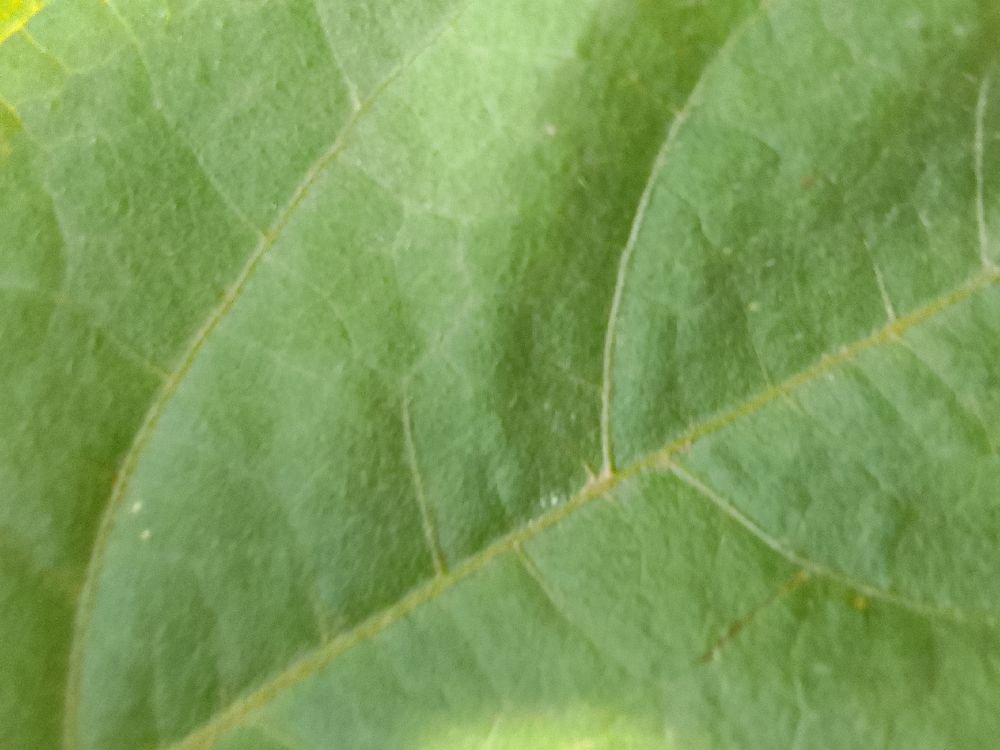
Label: healthy